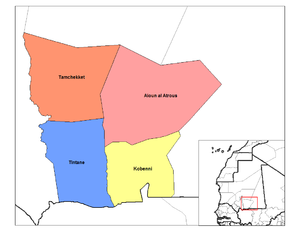
La Mauritanie est divisée en six régions composées de 12 wilayas et un district fédéral. Chaque wilaya est elle-même subdivisée en départements ou moughataa, divisés en 216 communes. Les régions et les municipalités sont des entités décentralisées dotés de conseils régionaux et municipaux ainsi que de présidents de régions élus au suffrage direct.